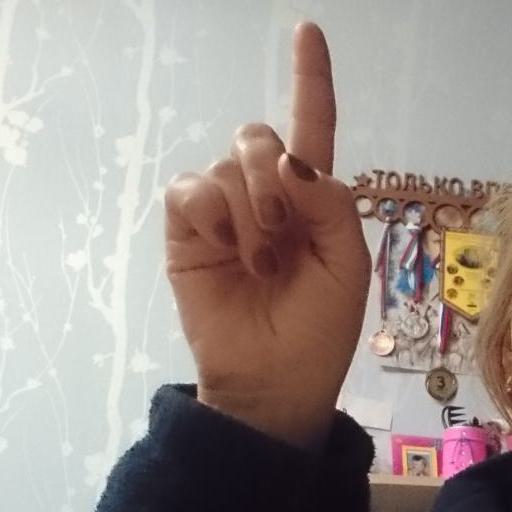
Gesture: one